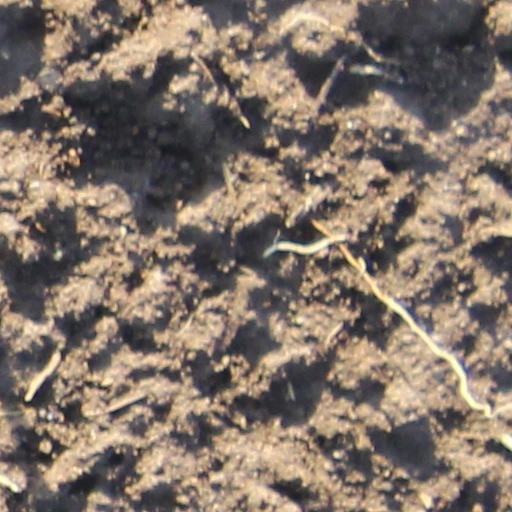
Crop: wheat